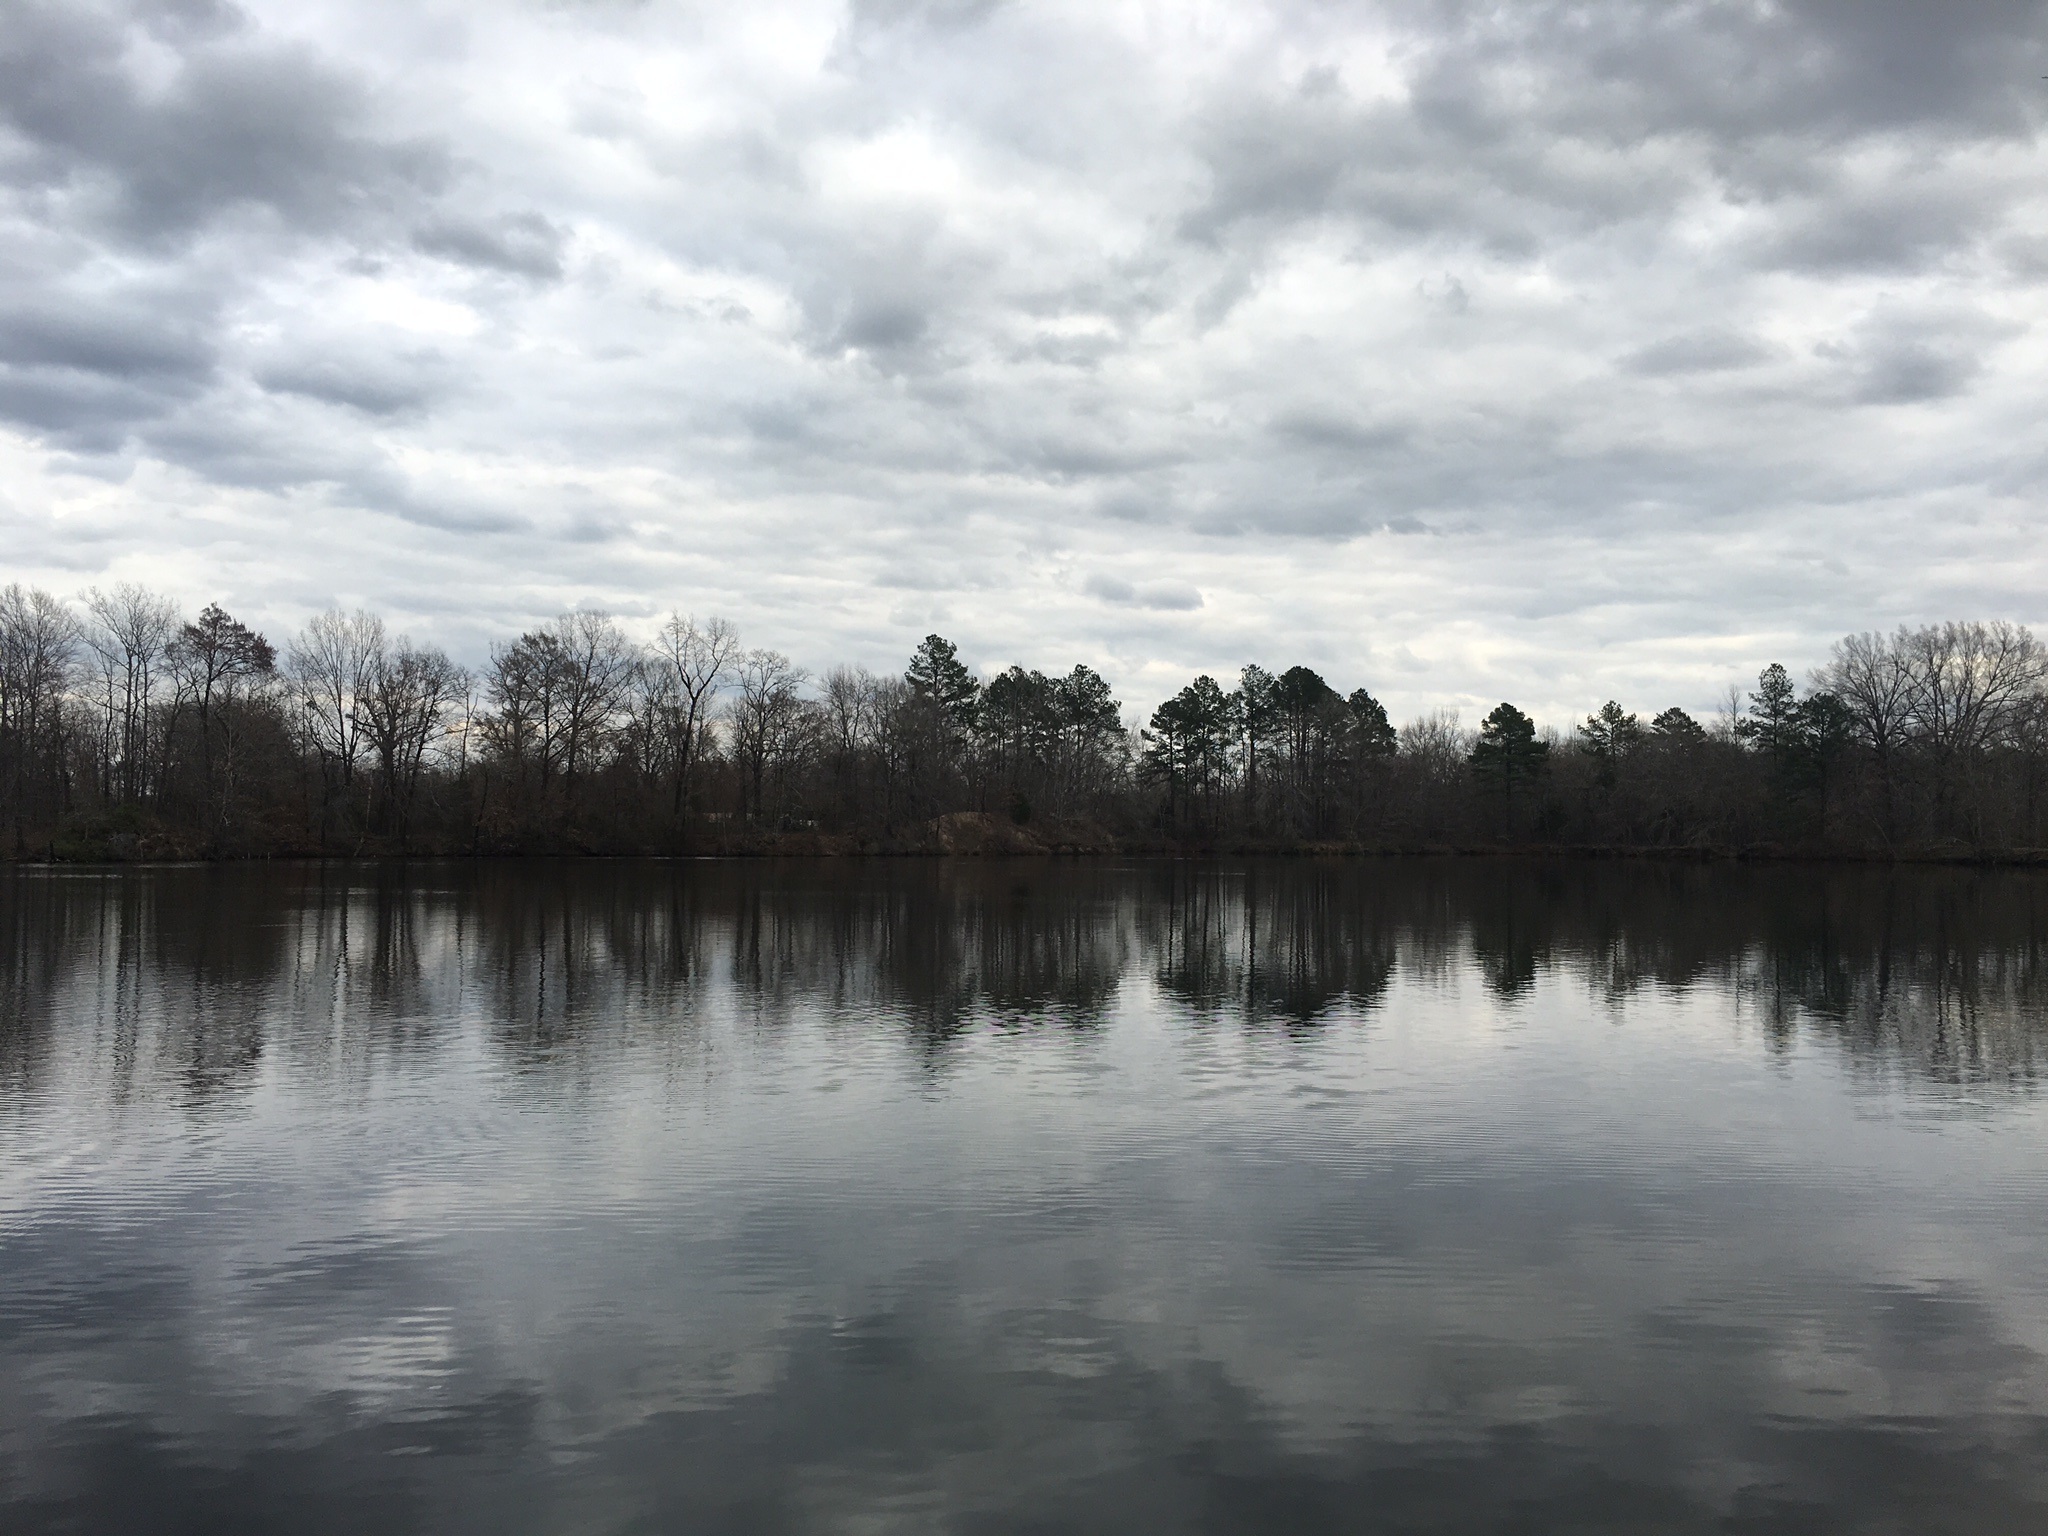
landscape, tree, water, nature, cloud, sky, morning, lake, river, pond, reflection, reservoir, body of water, wetland, habitat, loch, atmospheric phenomenon